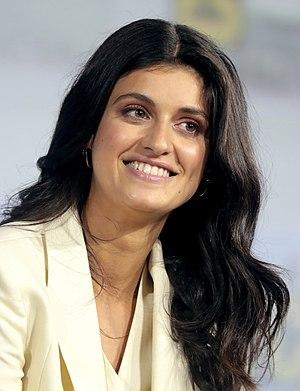
The Witcher est une série télévisée de fantasy médiévale américaine, créée par Lauren Schmidt Hissrich et diffusée depuis le 20 décembre 2019 sur la plate-forme Netflix. Il s’agit de l’adaptation de la saga littéraire polonaise du Sorceleur, écrite par Andrzej Sapkowski.
Anya Chalotra est une actrice britannique née le 24 juillet 1996 à Wolverhampton au Royaume-Uni.